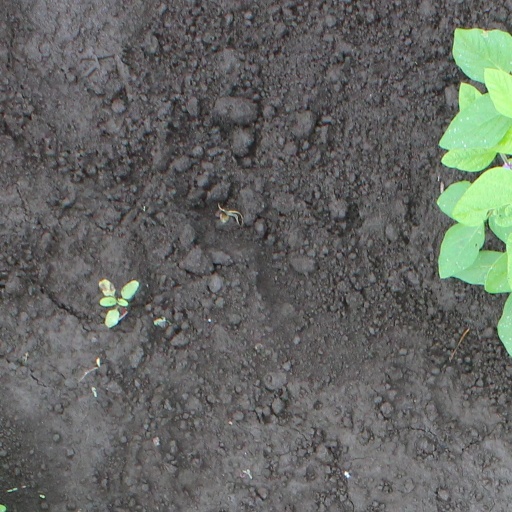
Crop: soybean